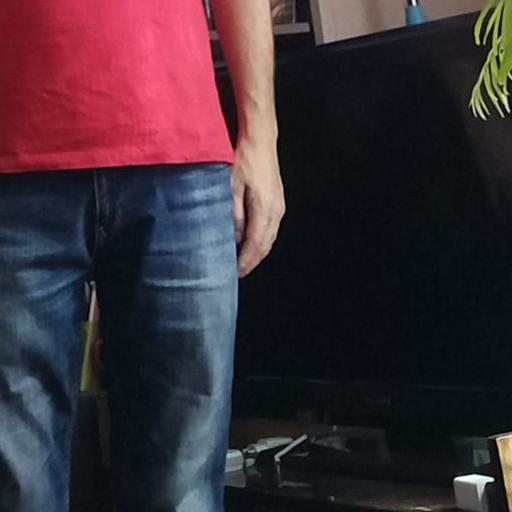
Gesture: no_gesture